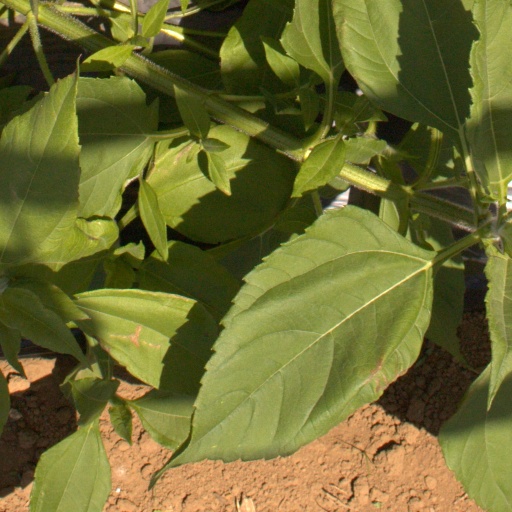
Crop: Jerusalem artichoke